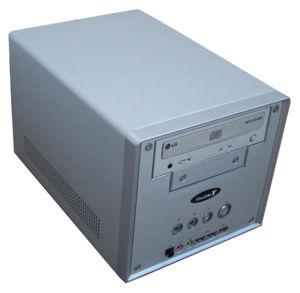
Shuttle Inc. est un fabricant de matériel informatique basé à Taïwan créé en 1983. L'entreprise produit notamment des barebones, des cartes-mères, des moniteurs ACL et des PC complets. Le slogan de cette société est We Create.